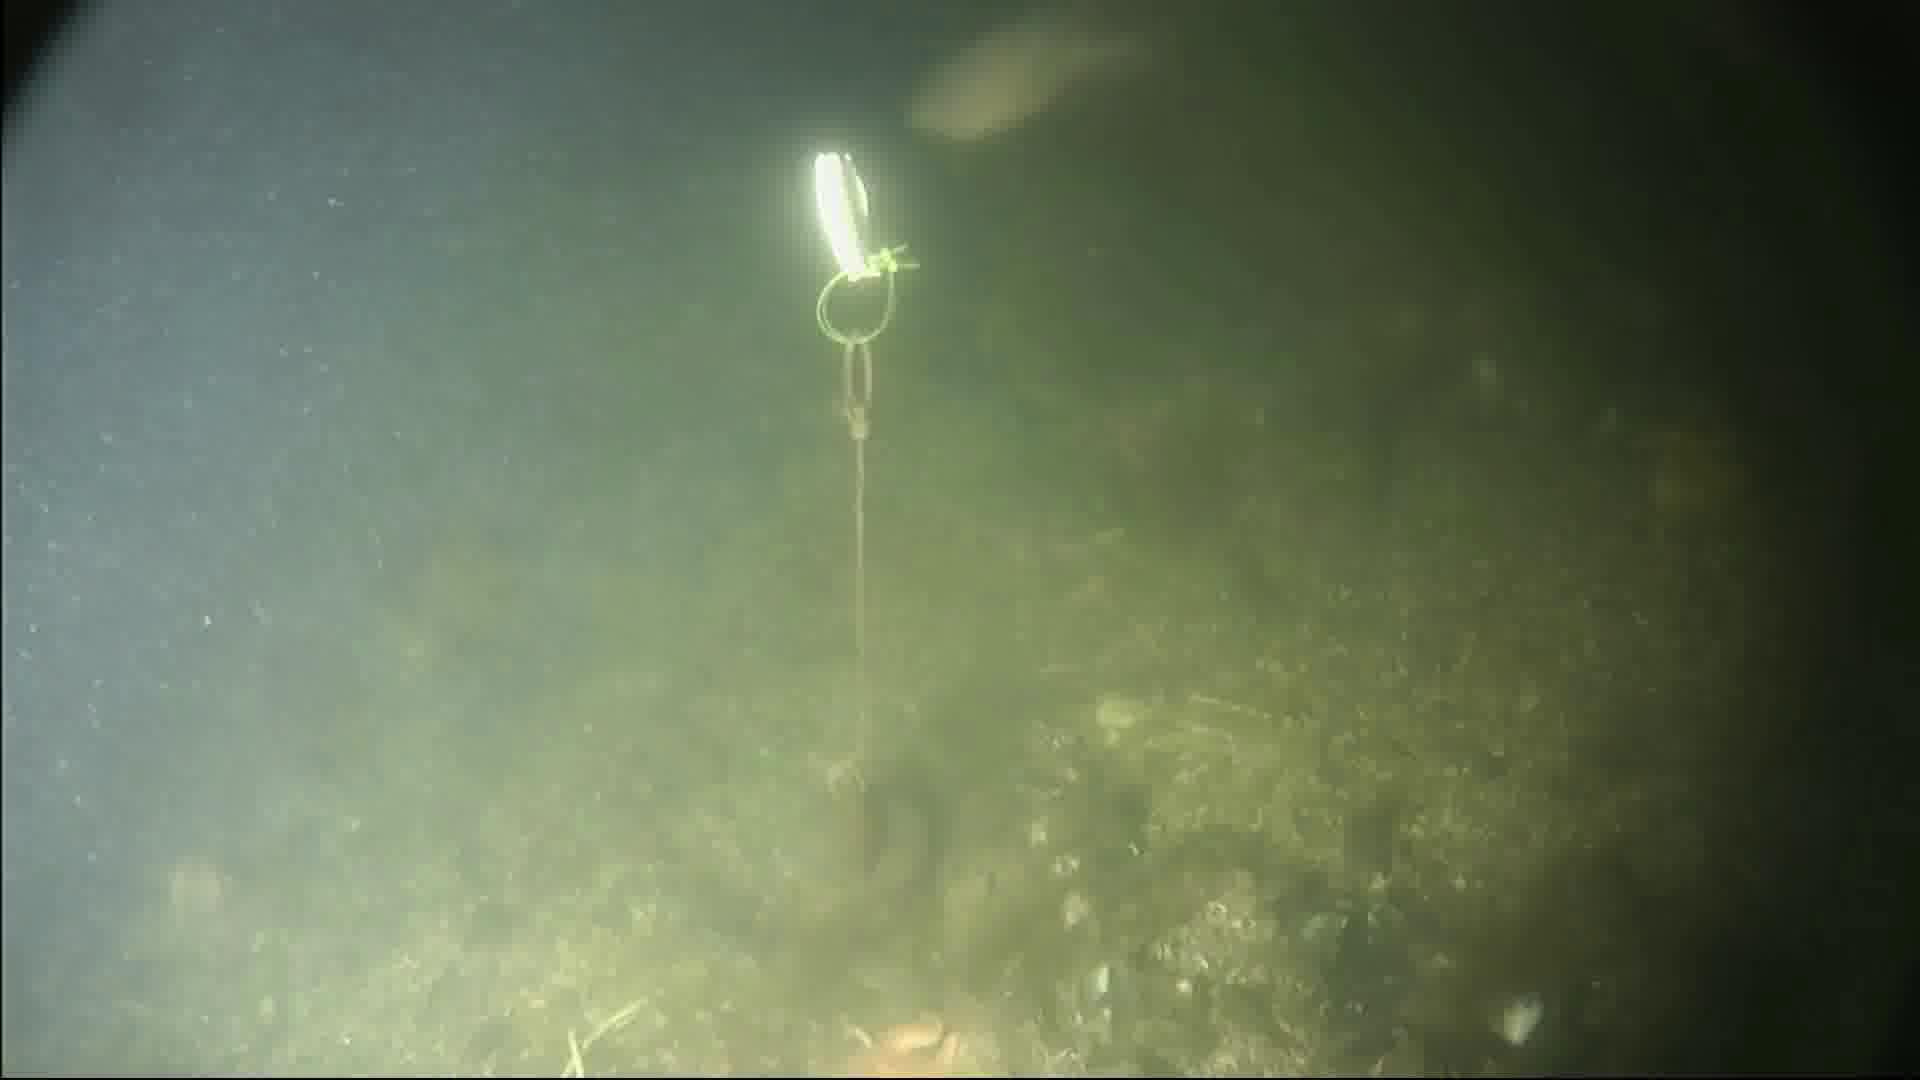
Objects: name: fish
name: crab
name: starfish